Wen Boren

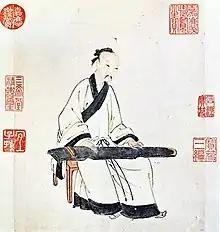
Yang Jijing playing a lute, by Wen Boren

Wen Boren; ca. (1502–1575) was a Chinese landscape painter during the Ming Dynasty (1368–1644).